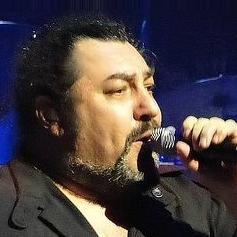
Age: 51